Casino Club

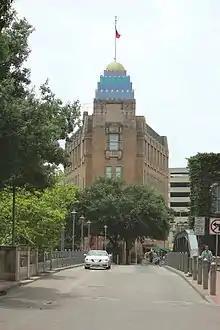

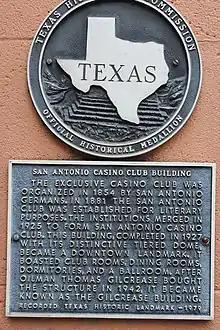

The Casino Club is a historic German-American social club in San Antonio, Texas. It was established in 1854 with gatherings of 20 German-Americans and chartered in 1857 with 106 members. The club debuted a building known as Casino Hall on Market Street in 1858, which was designed by future mayor Wilhelm Thielepape. It merged with the San Antonio Club, a literary society, in 1881. In 1923, during prohibition, the club's building was sold.